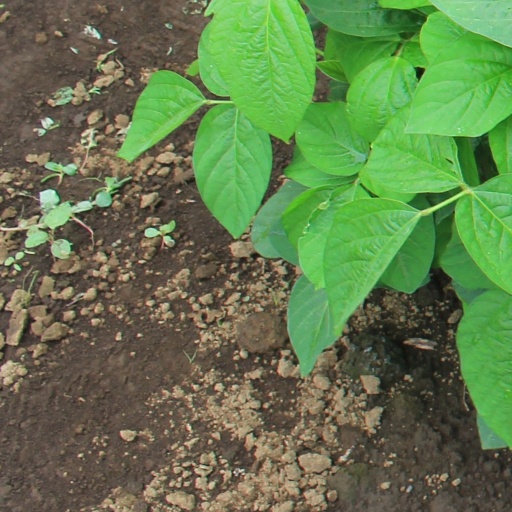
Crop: soybean